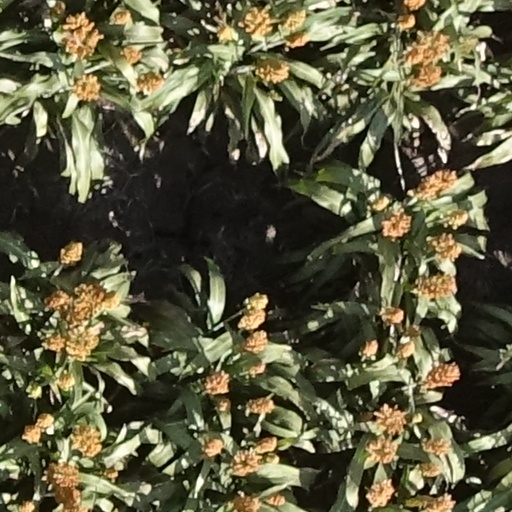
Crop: sorghum